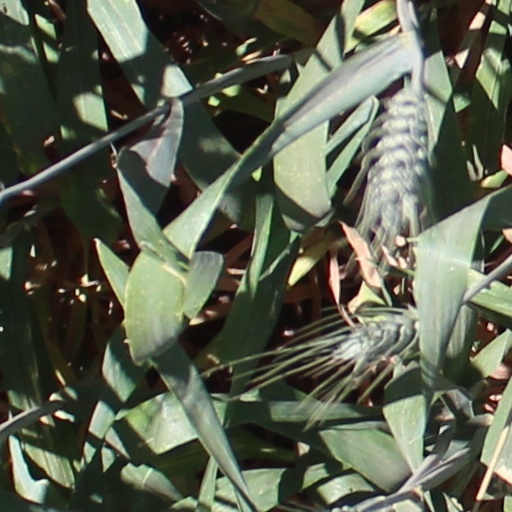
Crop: wheat